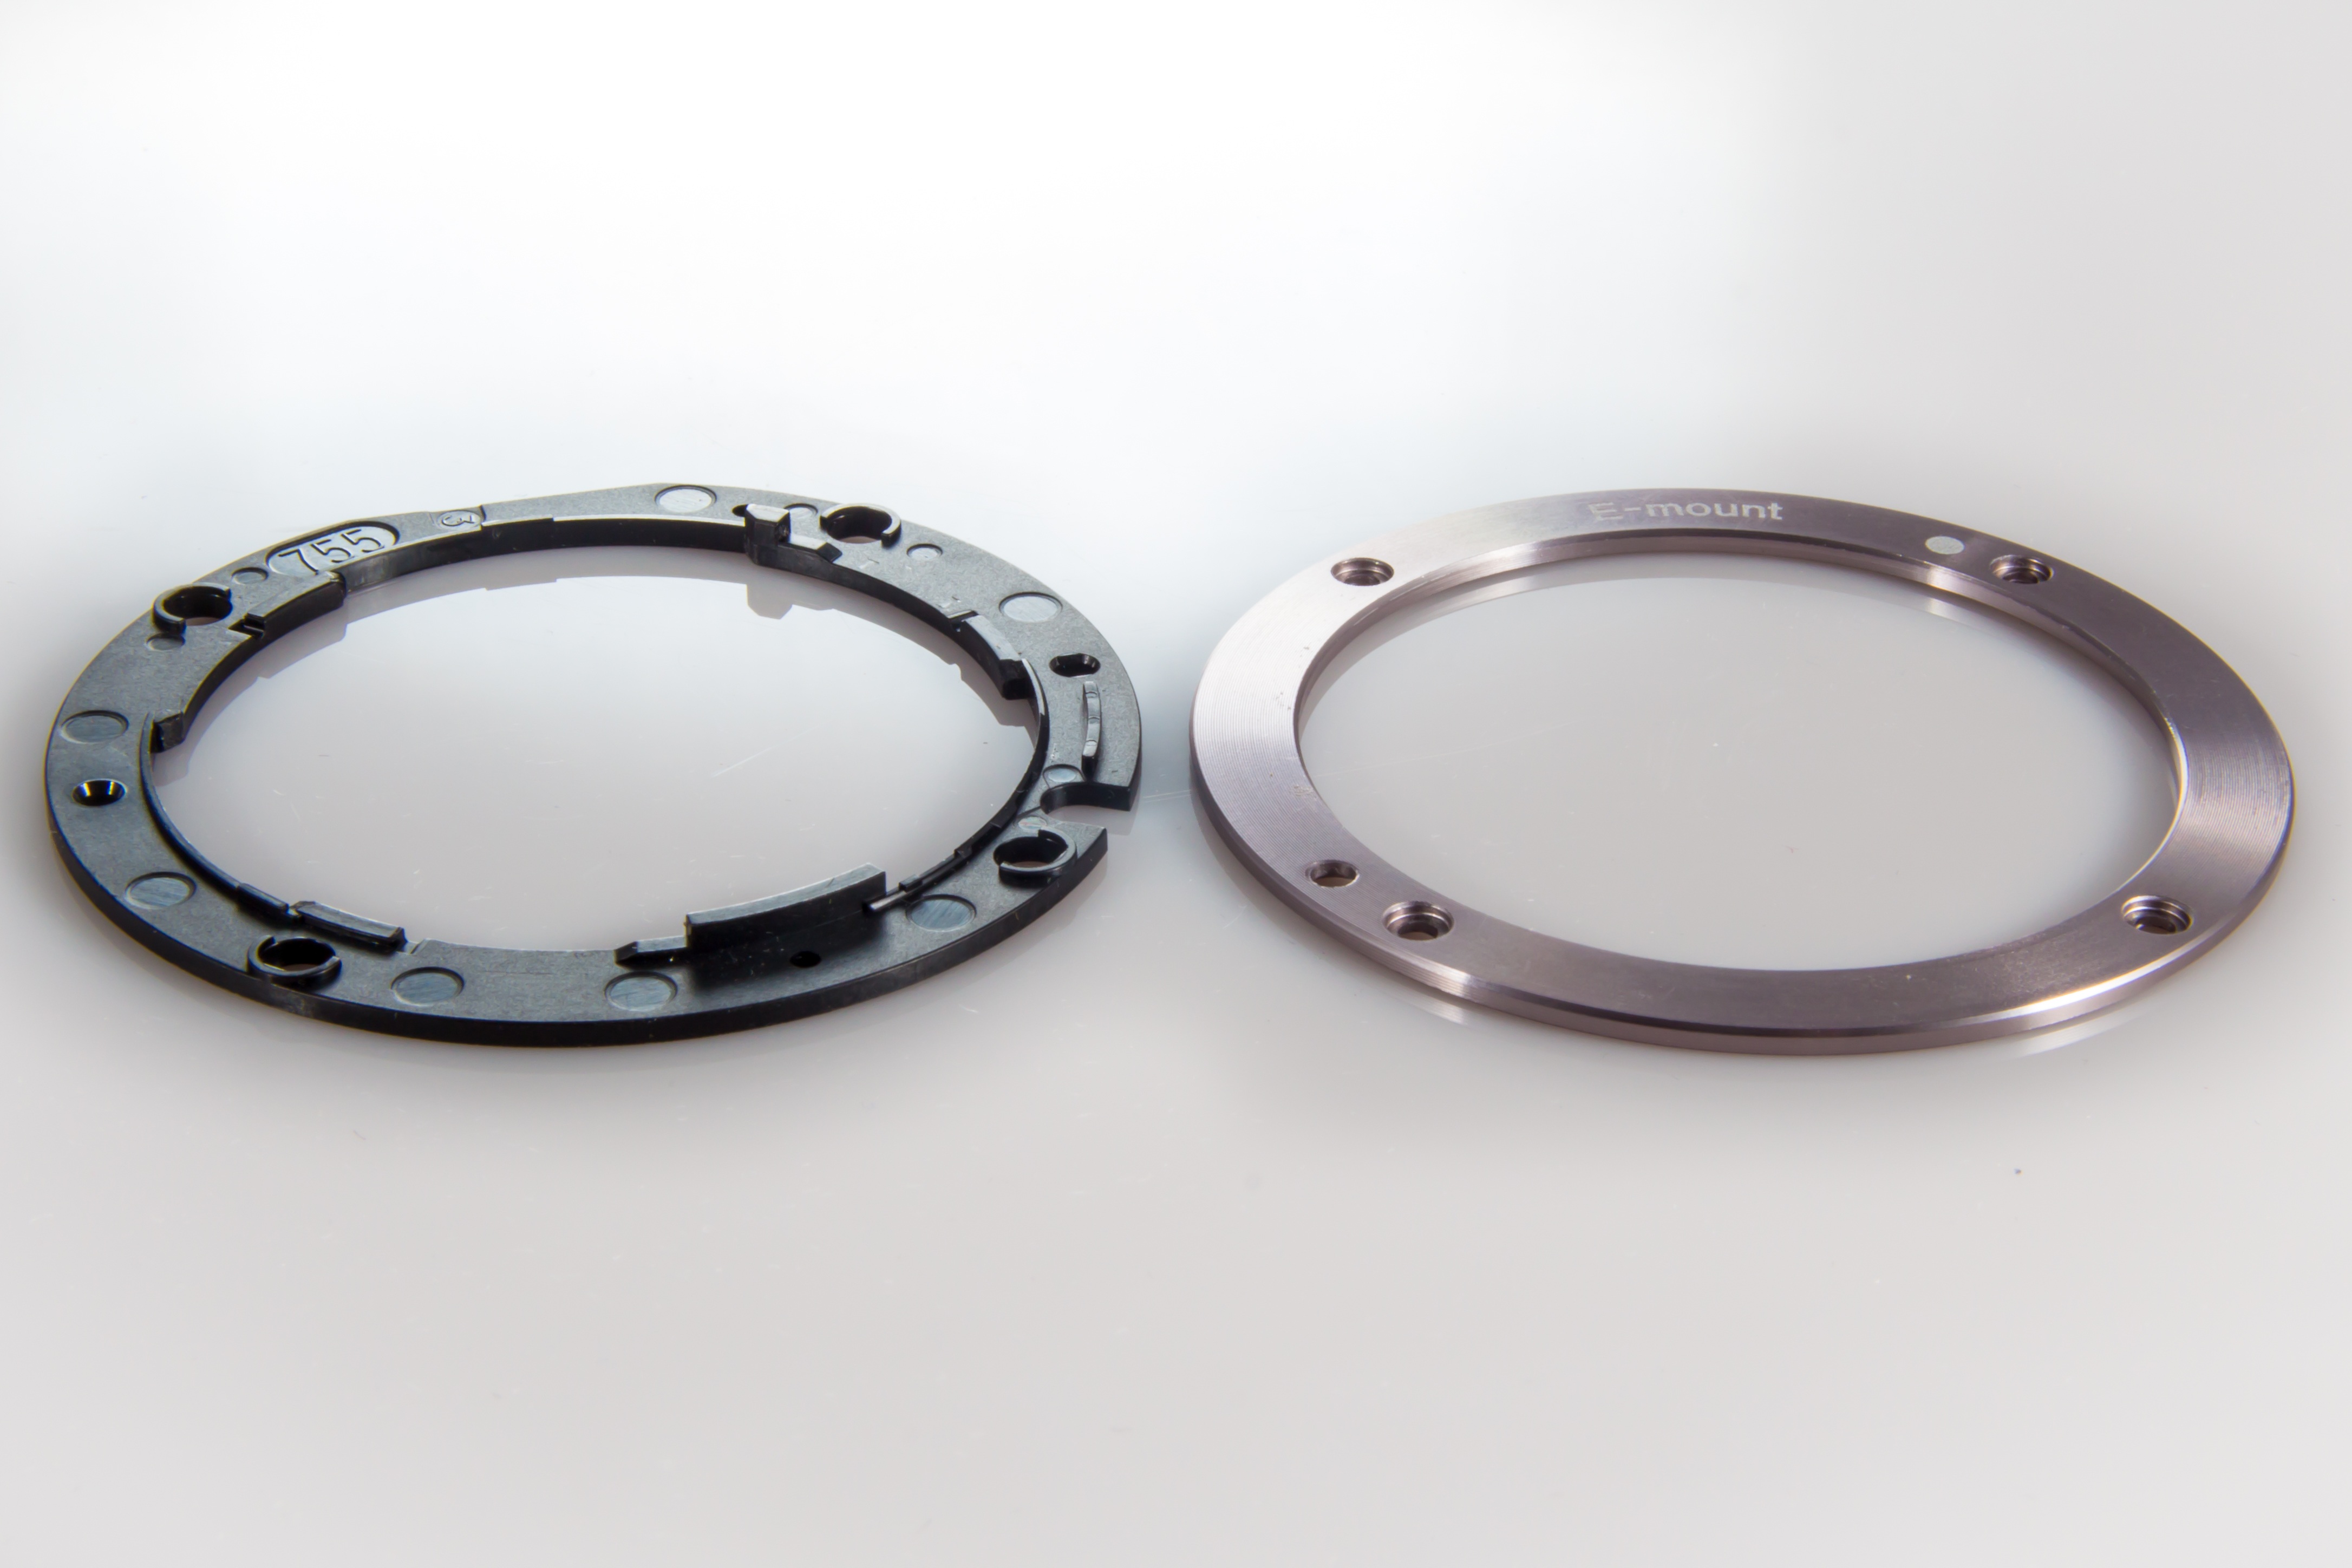
hand, technology, camera, chain, dslr, lens, metal, material, circle, jewellery, silver, digital, sony, rings, mirrorless, a7r, emount, locket, fashion accessory, e mount